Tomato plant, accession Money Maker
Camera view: vertical (180 deg); turntable rotation: 150 degrees
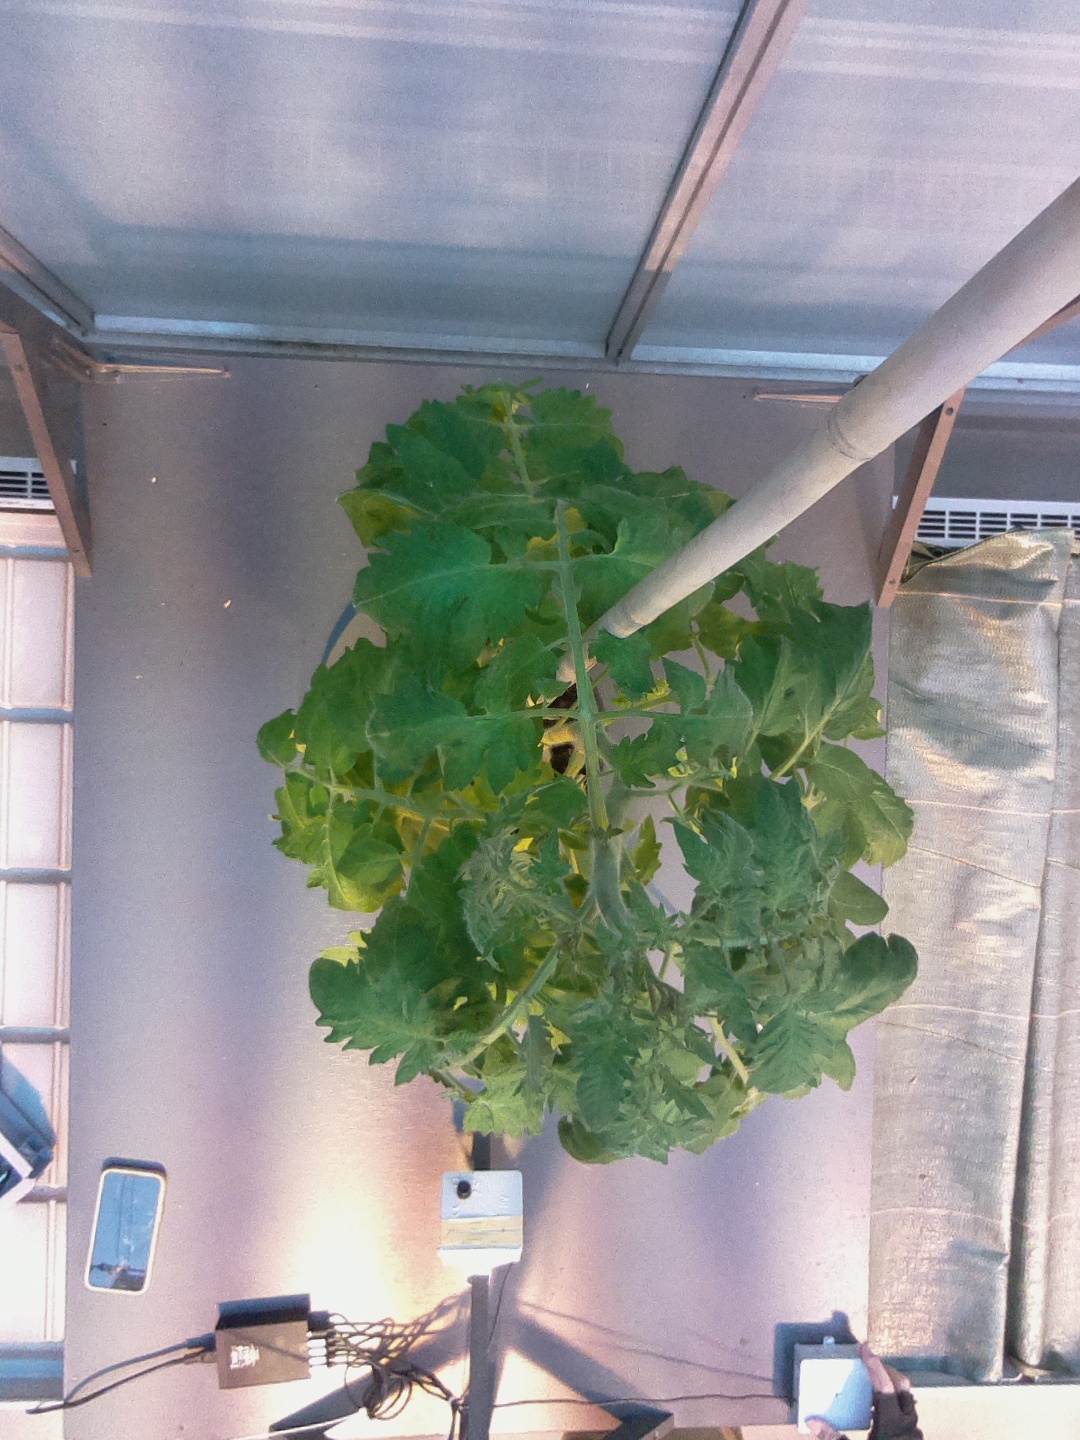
BBCH growth stage 65: Full flowering, 50%-60% of flowers open, first petals falling